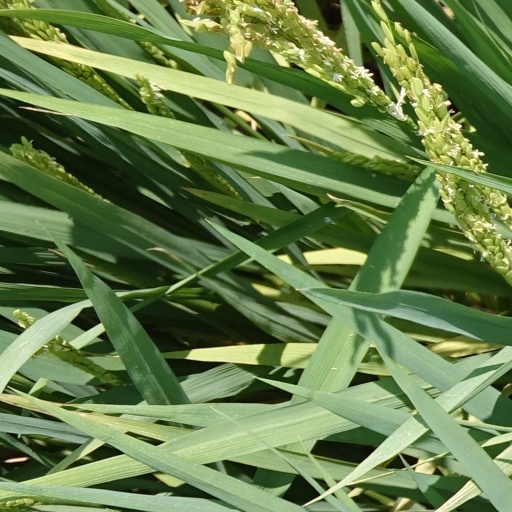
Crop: rice